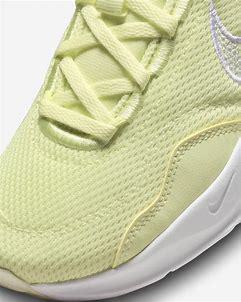
Brand: Nike
Model: Legend Essential 3 Next Nature